2008 Armenian presidential election protests

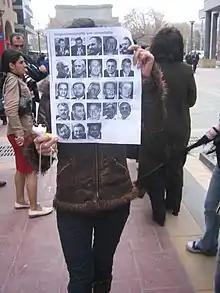
In a silent protest, a young woman holds pictures of some of the 106 political prisoners

Following the end of the state of emergency, thousands of people in Yerevan held a candlelight vigil for the victims of 1 March and a silent protest on 21 March 2008 to protest the 106 protesters who had been arrested in the original protests. Their plan was to assemble at Freedom Square at 3 pm and hold a candlelight vigil there for those who died on 1 March, followed by a silent protest from 5 pm to 7 pm of a single line stretching from Freedom Square, down Northern Avenue, to Myasnikian Square. However, riot police confronted the protesters and used force to disperse them. Senior police officers told protesters to leave the area and cross the streets surrounding it, citing a continuing government ban on rallies. "Ten people standing together means a rally, and I have the right to disperse a rally," Major-General Sasha Afian, deputy chief of Armenia's Police Service, told a group of angry women.